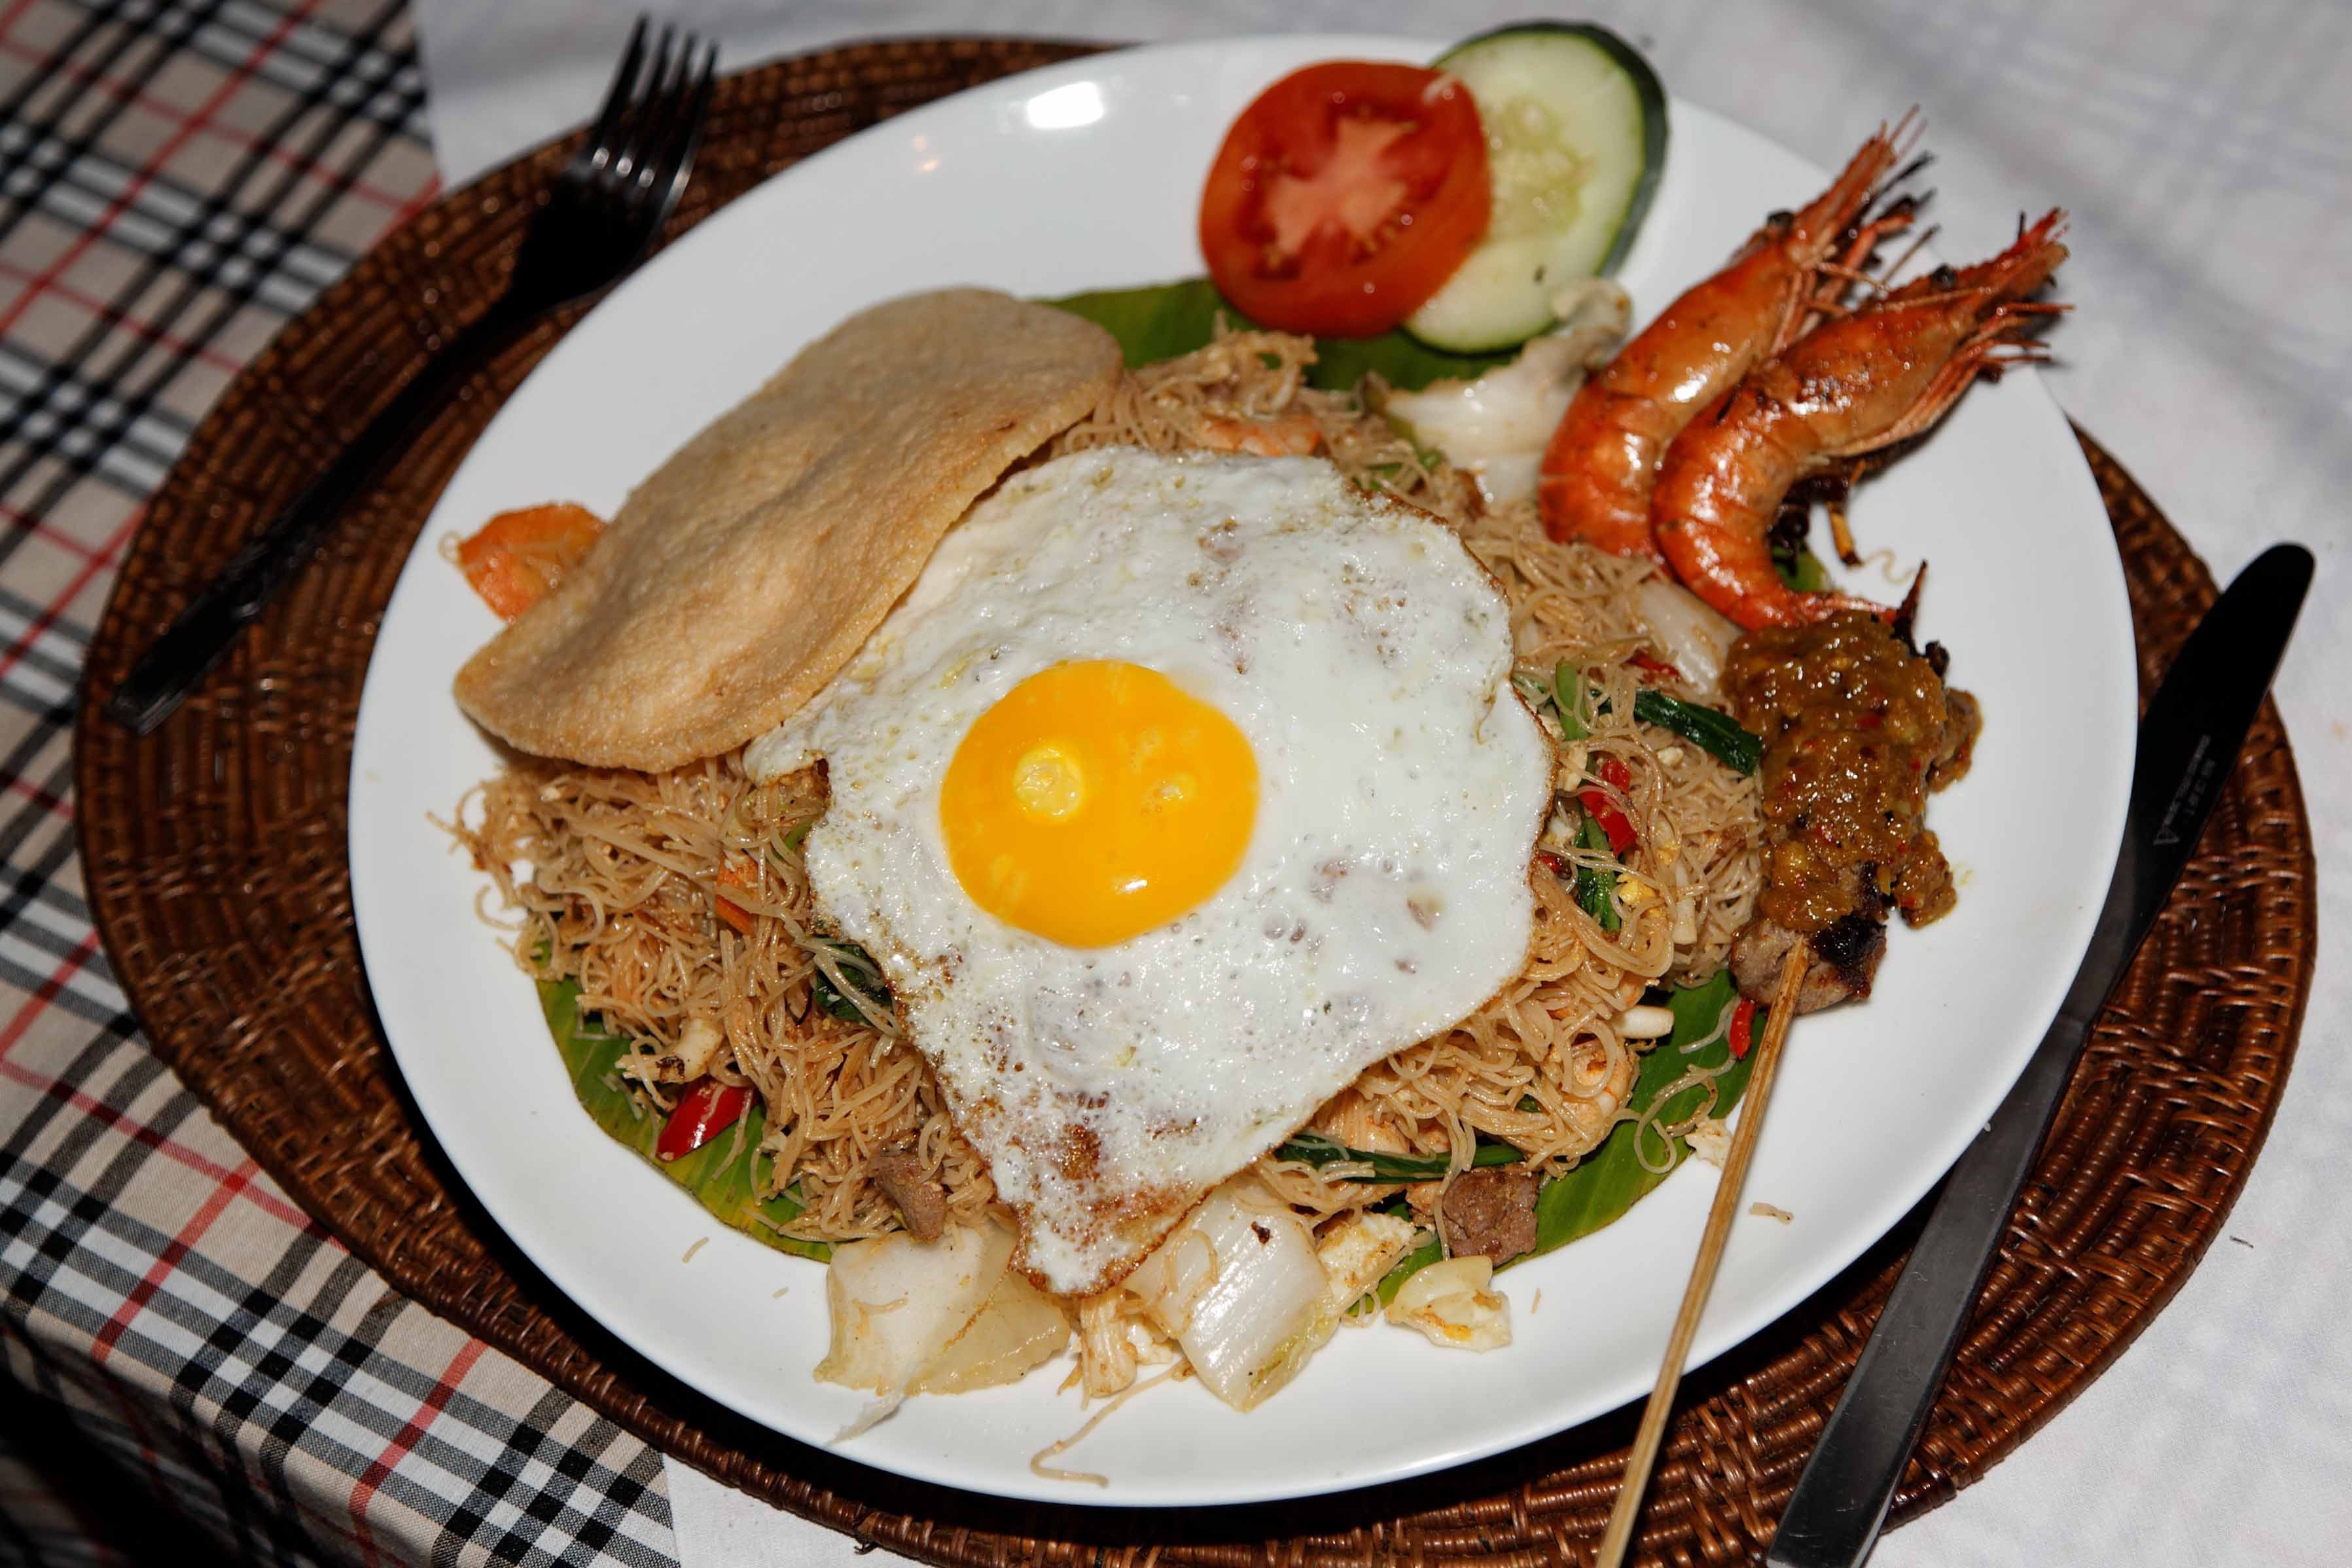
restaurant, dish, meal, food, holiday, plate, kitchen, breakfast, snack, eat, meat, cuisine, delicious, egg, shrimp, noodles, fried, crabs, enjoy, bali, mie goreng hun, glass noodles